Main Hoon Aparajita

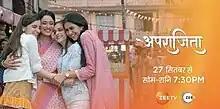

Main Hoon Aparajita is an Indian Hindi-language drama television series that premiered on 27 September 2022 on Zee TV and streamed digitally on ZEE5. Produced by Sukesh Motwani under Bodhi Tree Multimedia, it is an official remake of "Radhamma Kuthuru". It starred Shweta Tiwari and Manav Gohil. The show ended on 25 June 2023 . It was replaced by "" in its timeslot.